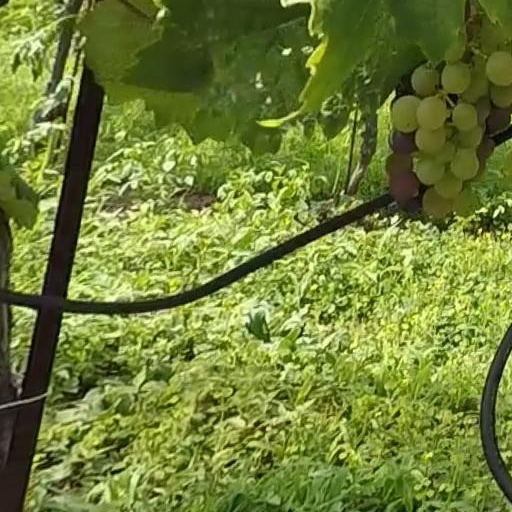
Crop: grape